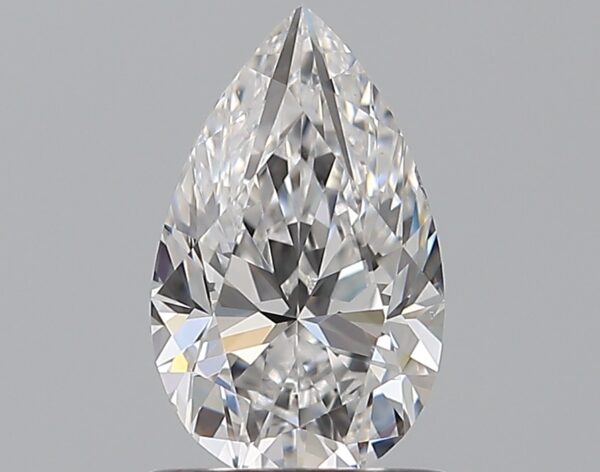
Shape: pear
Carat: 0.9
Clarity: VS2
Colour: E
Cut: EX
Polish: EX
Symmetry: VG
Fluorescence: N
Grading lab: GIA
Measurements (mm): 8.56 x 5.23 x 3.33